Air war during Operation Overlord

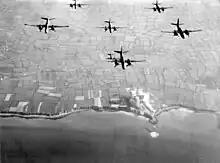
Medium bombers of the 9th Air Force bomb the Pointe du Hoc before the invasion.

Air Chief Marshal Trafford Leigh-Mallory was commander-in-chief of the Allied Expeditionary Air Force (AEAF), the largest and most versatile air armada of all time. Under his command were airborne fleets, tactical air fleets, strategic air fleets, the Royal Air Force Coastal Command and the Air Defense of Great Britain.